The Black Curtain

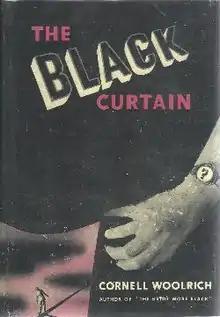
First edition cover

The Black Curtain is a mystery novel written by Cornell Woolrich. The book was initially published in 1941 by Simon and Schuster.